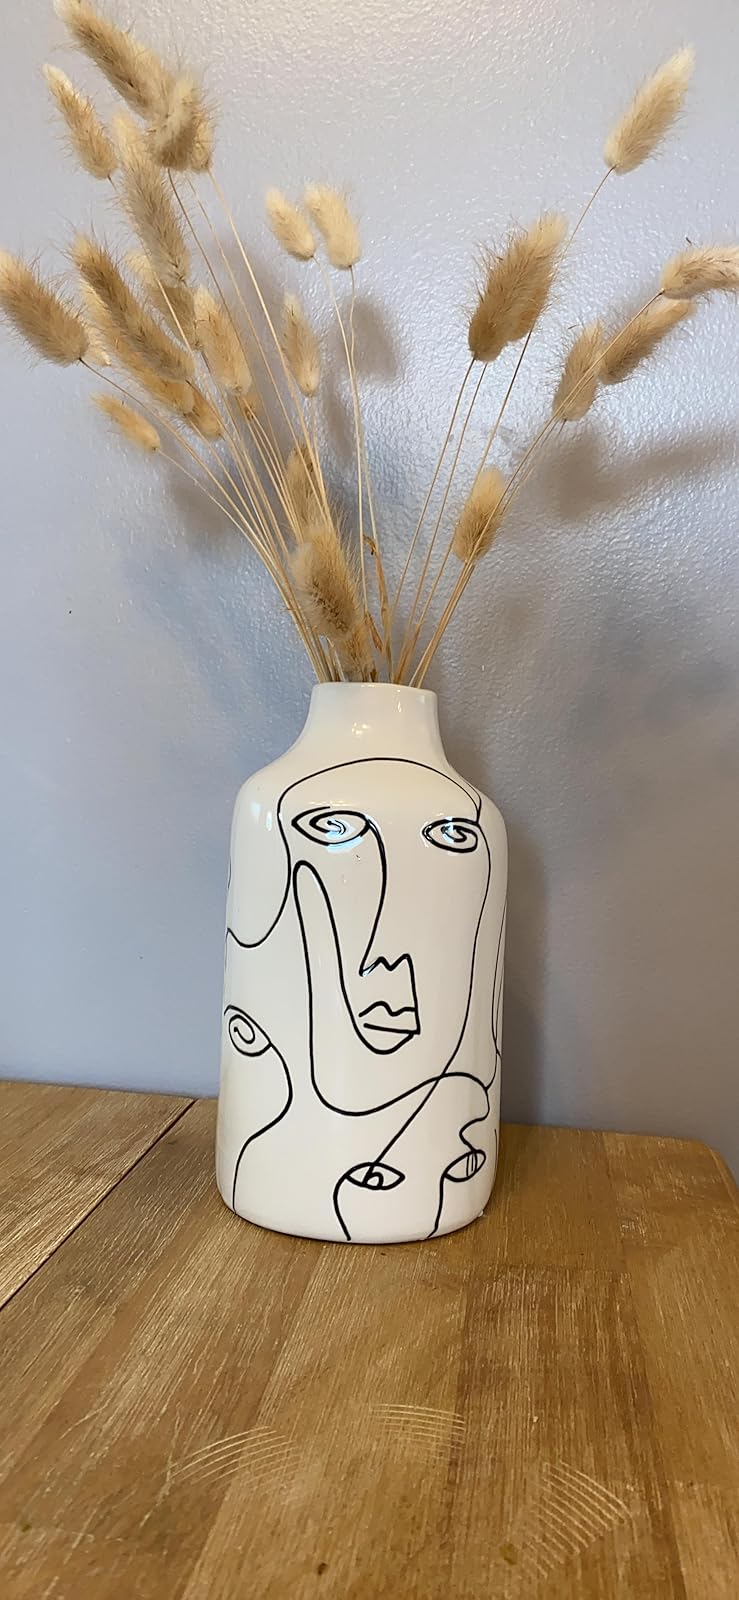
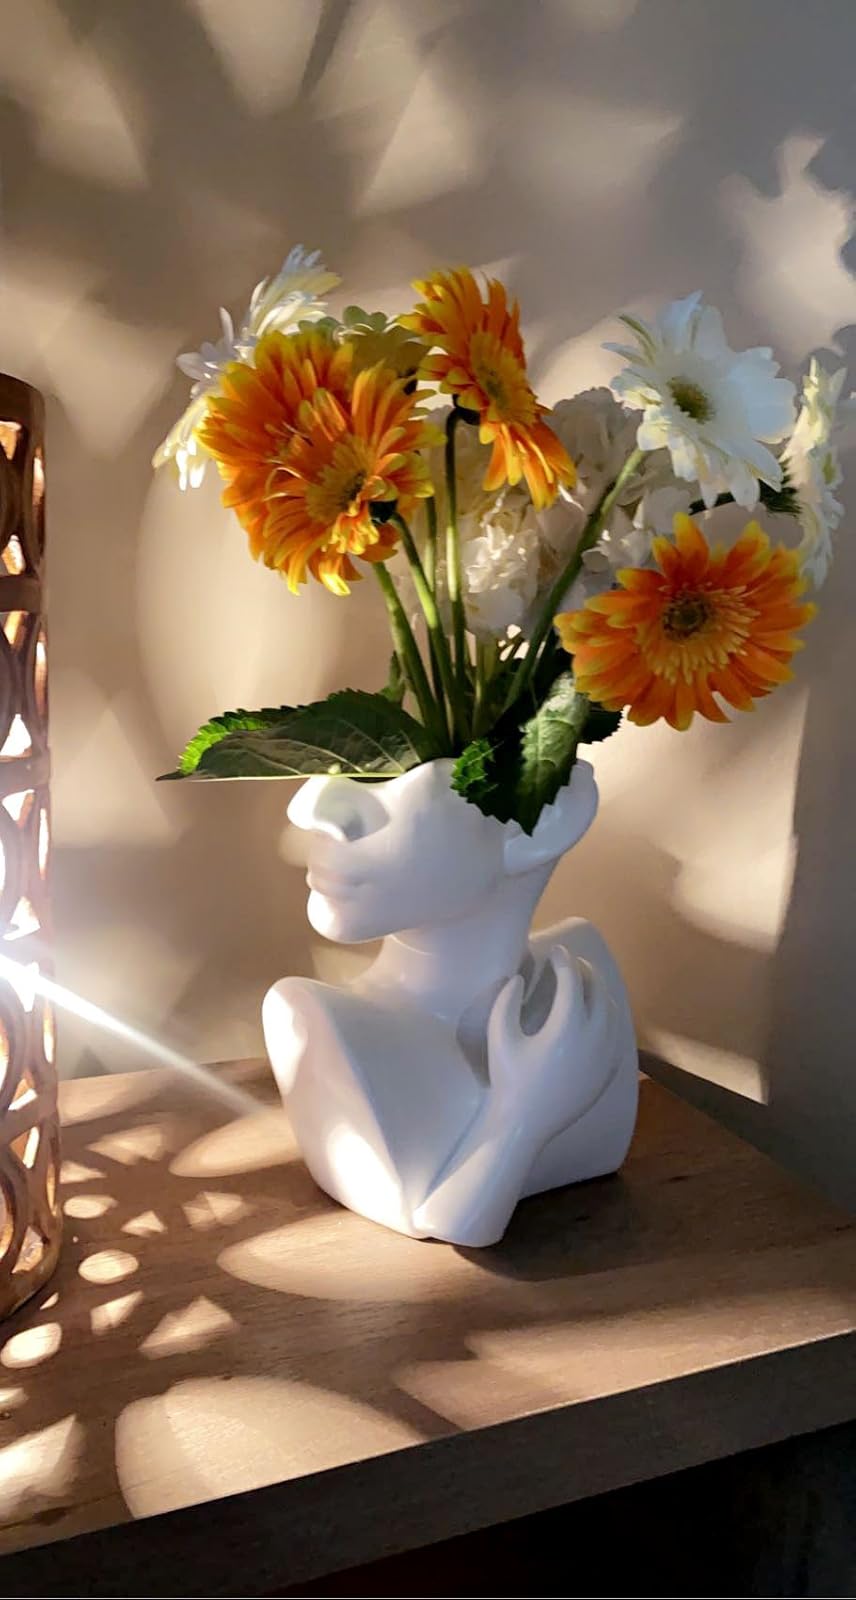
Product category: vase
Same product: no